Craig-y-nos railway station

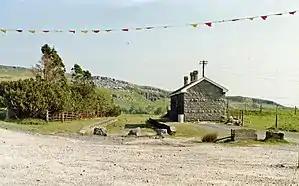
Craig-y-nos station building in 1990

Craig-y-nos railway station was a station in Penwyllt, Brecknockshire, Wales. The station was opened in 1867 and closed in 1962. The station building, built in 1886, was funded by Adelina Patti.